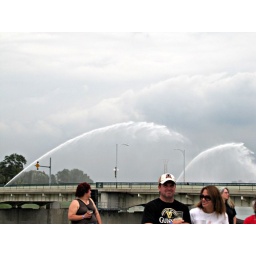
Some of the water jets shooting over the river